Question: Please indicate a possible affordance area of bicycle that can be used for sitting on
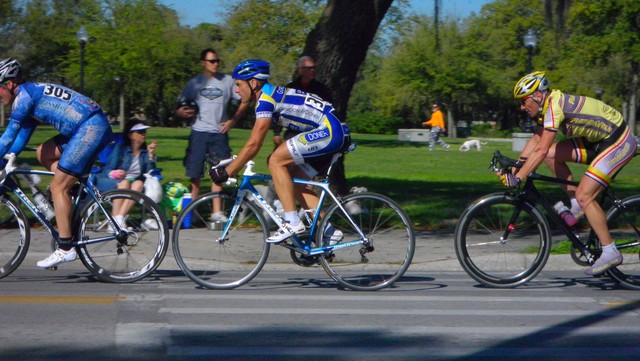
Answer: [321.5, 138, 354.5, 155]